Herat (1793–1863)

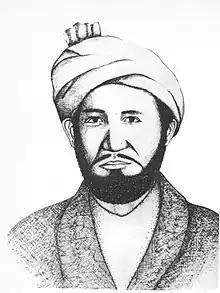
Sher Mohammad Khan Hazara, the chieftain of the Qala e Naw Hazaras and a participant in the Sunni coalition that defended Herat in 1837

On July 23, 1837, Mohammad Shah marched out of Tehran towards Herat. According to Mohammad Yusuf, the army consisted of 80,000 infantry and cavalry as well as 40 artillery pieces led by Habibullah Khan Shahsevan. They coalesced at the city of Torbat-e Jam on October 28, 1837. They planned a four-pronged attack, with some marching on Herat in 3 different columns, while some troops would march into Maimana and neutralize the tribes in the area. The situation in Herat was favourable to the Iranians. Kamran and Yar Mohammad both terrorized the population and pushed the area into an economic decline, and as a result many people left the city. 10,000 Aimaq families fled to the Maimana Khanate, only to be put into slavery by Mizrab Khan. Herat's fortifications were seriously damaged by years of war, and wouldn't survive a serious assault. The few thousand troops Herat did have were badly equipped. Because of this, Kamran Shah was planning to flee as soon as the Iranians invaded. However, Sher Mohammad Khan Hazara vowed to fight to the death for him and promised Kamran safety among his tribe if Herat were to fall, therefore preventing his flight. He attempted to revive the tribal confederacy that defended Herat against the Iranians in 1833. 'Abd al-Rahman Khalifa, the Turkmen governor of Merv and the successor of Sufi Eslam's movement, played a key role in reviving the confederacy.